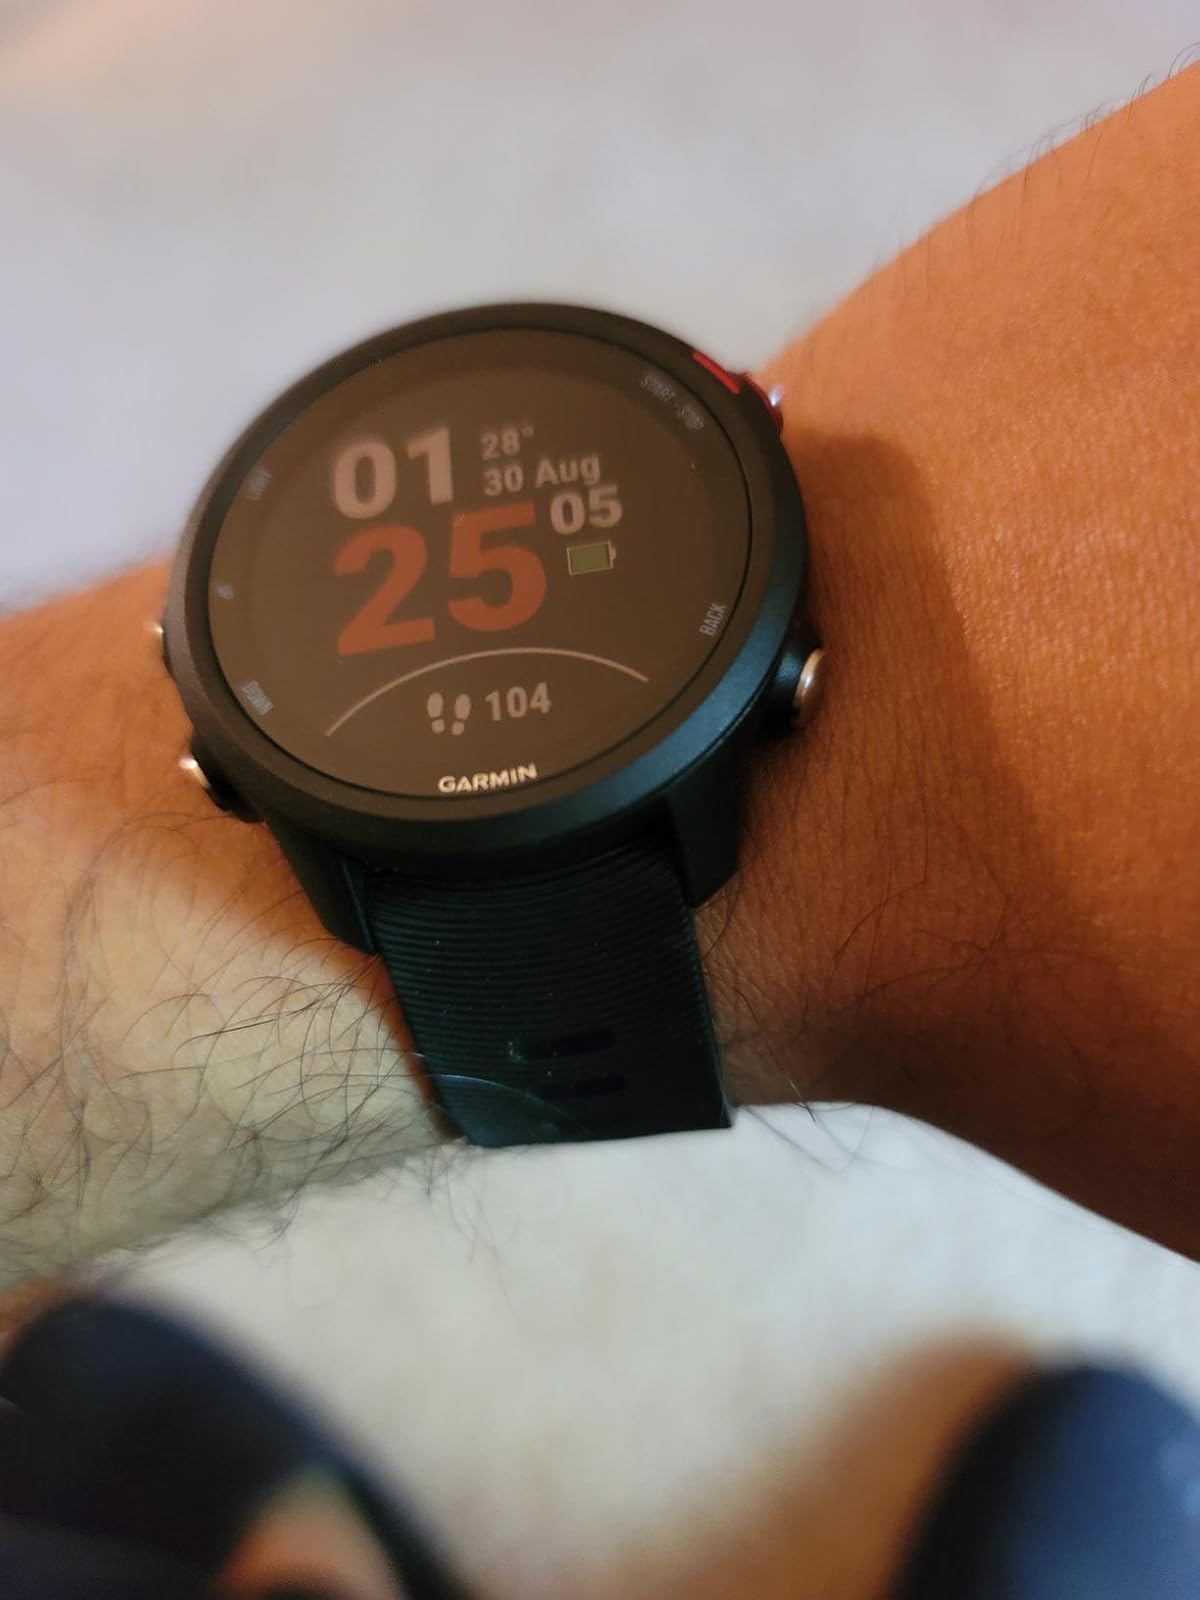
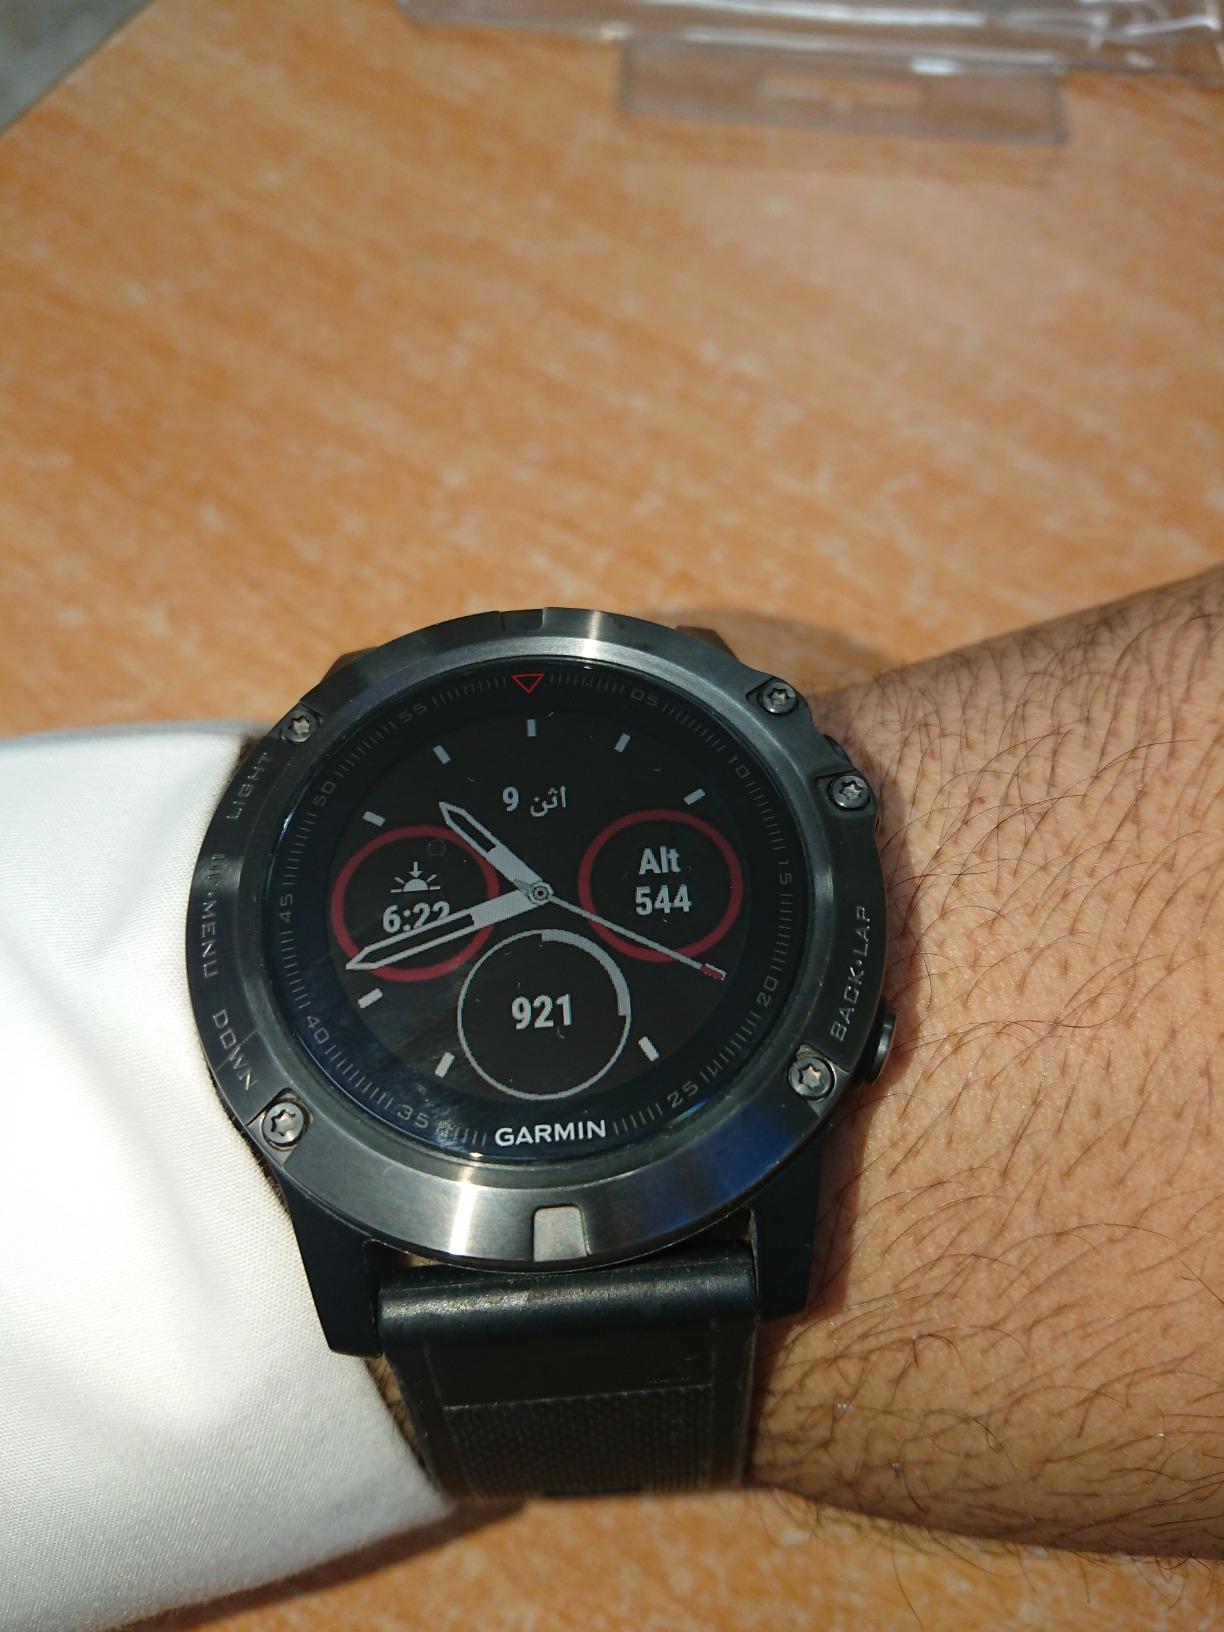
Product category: smartwatch
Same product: no